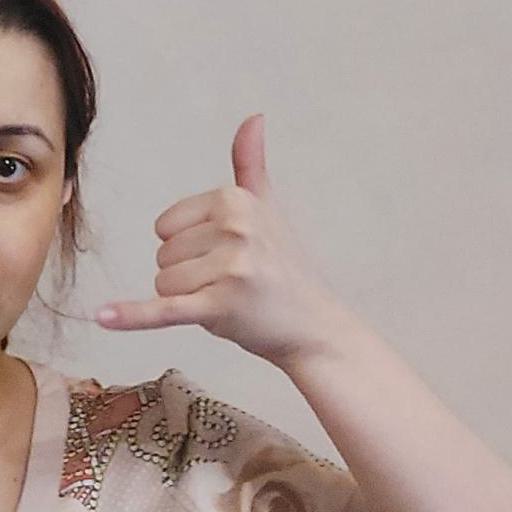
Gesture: call